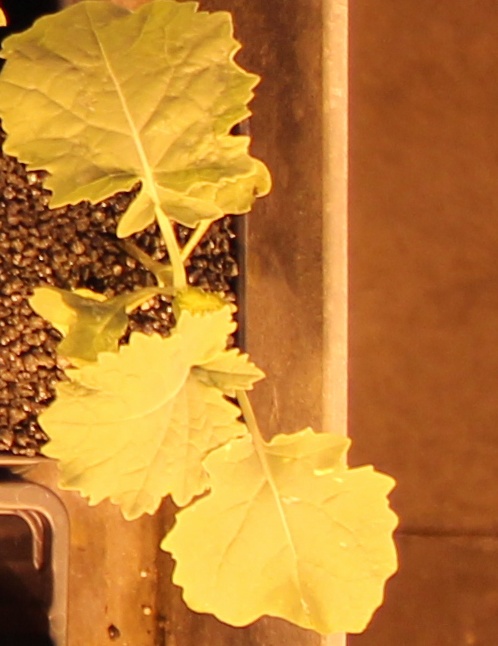
Label: Canola